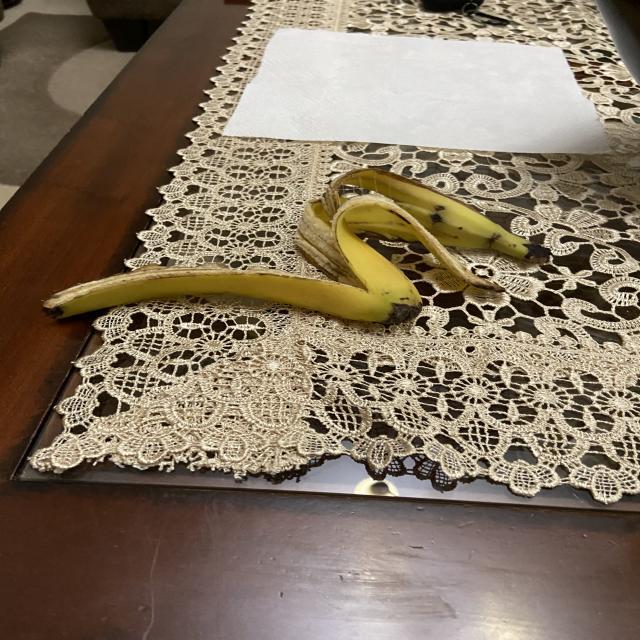
Label: bananas